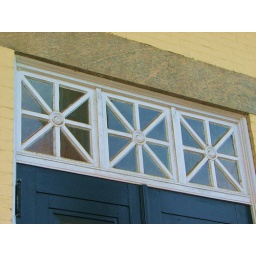
college hall entry windows over doors